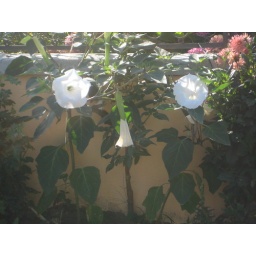
Huge white flowers in the neighborhood...